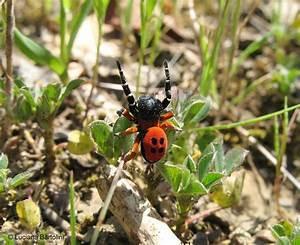
spider